IAR 14

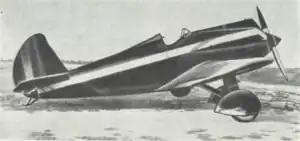

The IAR 14 is a Romanian low-wing monoplane fighter-trainer aircraft designed before World War II.